Deliver Us from Evil (2020 film)

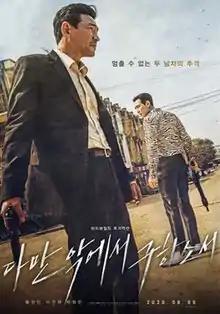
Theatrical release poster

Deliver Us from Evil is a 2020 South Korean action thriller film written and directed by Hong Won-Chan, starring Hwang Jung-min, Lee Jung-jae and Park Jeong-min. The film follows In-nam, a hitman who plans to retire after completing a final hit, but finds himself linked to a kidnapping case in Thailand and targeted by Ray, the man whose sibling he assassinated. The film was shot in Thailand, South Korea and Japan, with almost 80 percent of the filming done in Thailand. It marks the reunion of Hwang and Lee after their 2013 film "New World".